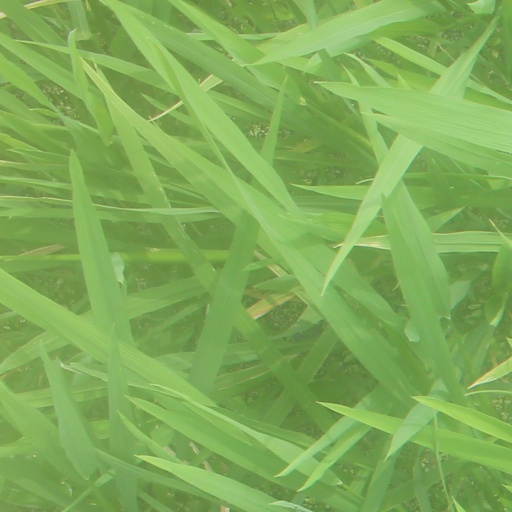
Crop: rice